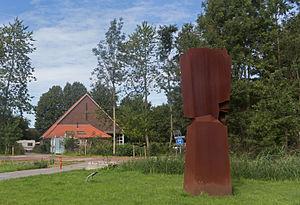
Velsen est une commune néerlandaise dans la province de la Hollande-Septentrionale. Elle est traversée par le canal de la Mer du Nord.